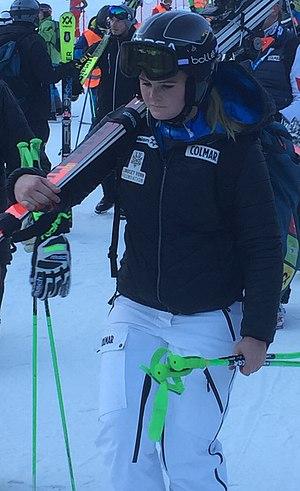
Alice Robinson, née le 1ᵉʳ décembre 2001, est une skieuse alpine néo-zélandaise, championne du monde junior de géant en 2019. Elle monte sur son premier podium de coupe du monde à seulement 17 ans, le 17 mars 2019 dans la dernière course de la saison 2018-2019, le géant de Soldeu où elle réalise le troisième temps de la première manche avec le dossard n°21 puis parvient à prendre la deuxième place derrière Mikaela Shiffrin et devant Petra Vlhová. Elle remporte sa première victoire en Coupe du monde à l'arrivée du slalom géant qui ouvre la saison 2019-2020 à Sölden le 26 octobre.